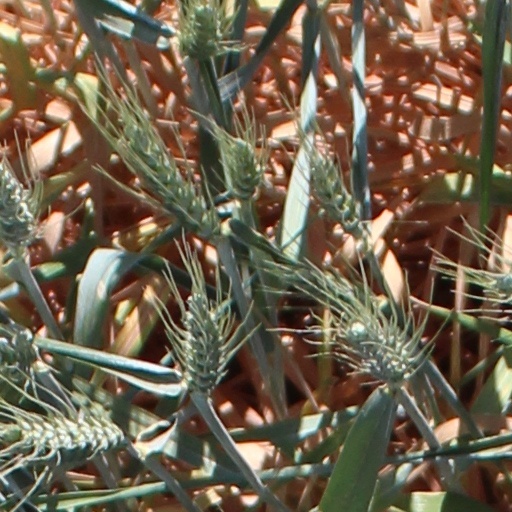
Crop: wheat